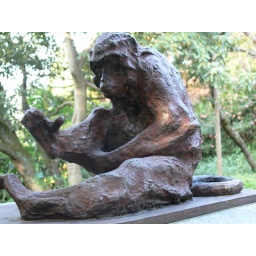
This statue was so cute - his tail is in a perfect circle and collects water :D